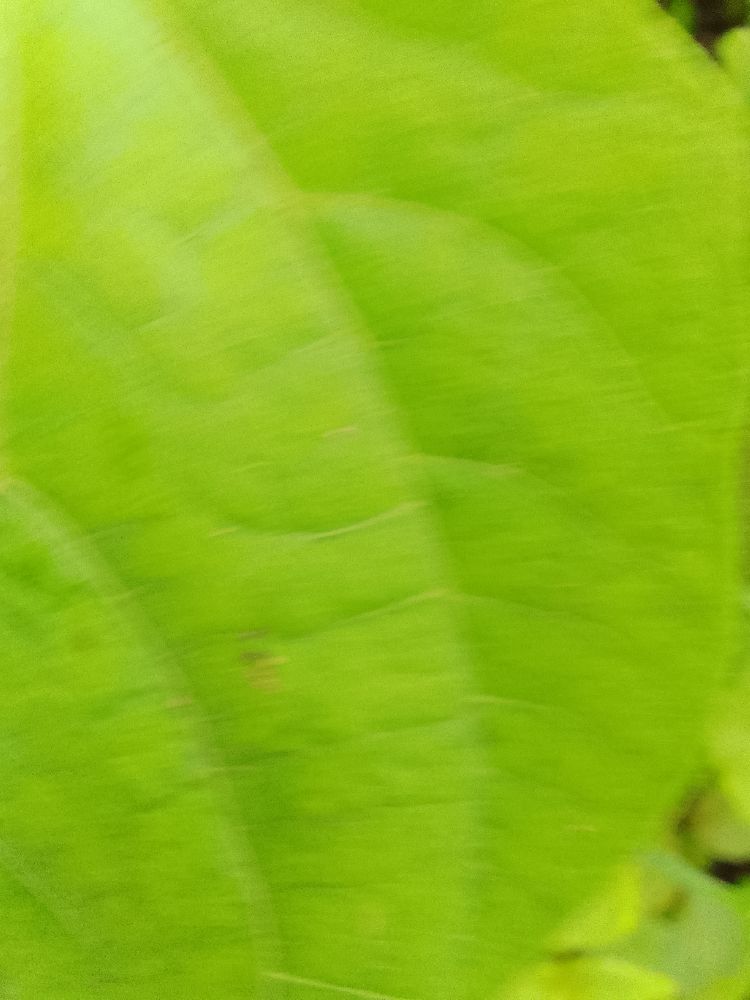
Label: healthy